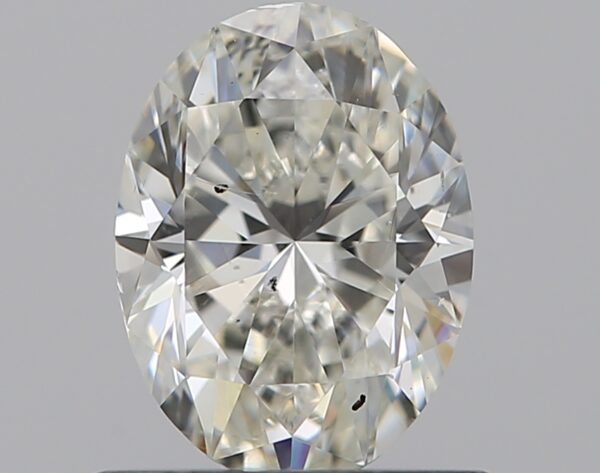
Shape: oval
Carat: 0.7
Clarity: SI1
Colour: J
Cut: VG
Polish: VG
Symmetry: VG
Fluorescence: F
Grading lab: GIA
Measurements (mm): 6.6 x 4.91 x 3.19